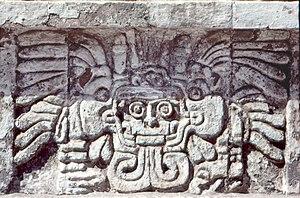
La culture toltèque est une culture mésoaméricaine qui s’est développée autour de Tula, leur capitale située près de Teotihuacan au Mexique, au début de la période post-classique de la chronologie méso-américaine. Le terme Toltèques provient du nahuatl et désigne les « maîtres bâtisseurs ». Dans les légendes nahuatl, les Toltèques sont censés être à l'origine de toute civilisation. Les Aztèques, pour affirmer leur supériorité, se sont donc prétendus leurs descendants.